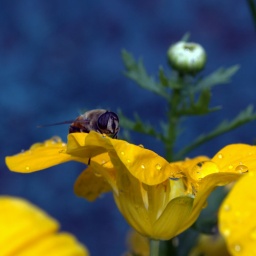
A been captured with the flowers near a forest in Kawaguchiko town, Japan